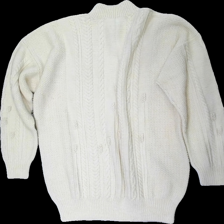
View: back
Type: Sweater
Category: Men
Brand: Missing
Colors: Beige
Material: 64% wool 36% cotton
Pattern: Other
Cut: Regular
Size: L
Season: All
Damage location: middle right
Damage 2 location: bottom right
Damage 3 location: middle center
Price range: 100-150
Recommended usage: Reuse
Description: offwhite stickad tröja med knappar fram, stickade "flätor" och blommor på
Comment: handmade, unik